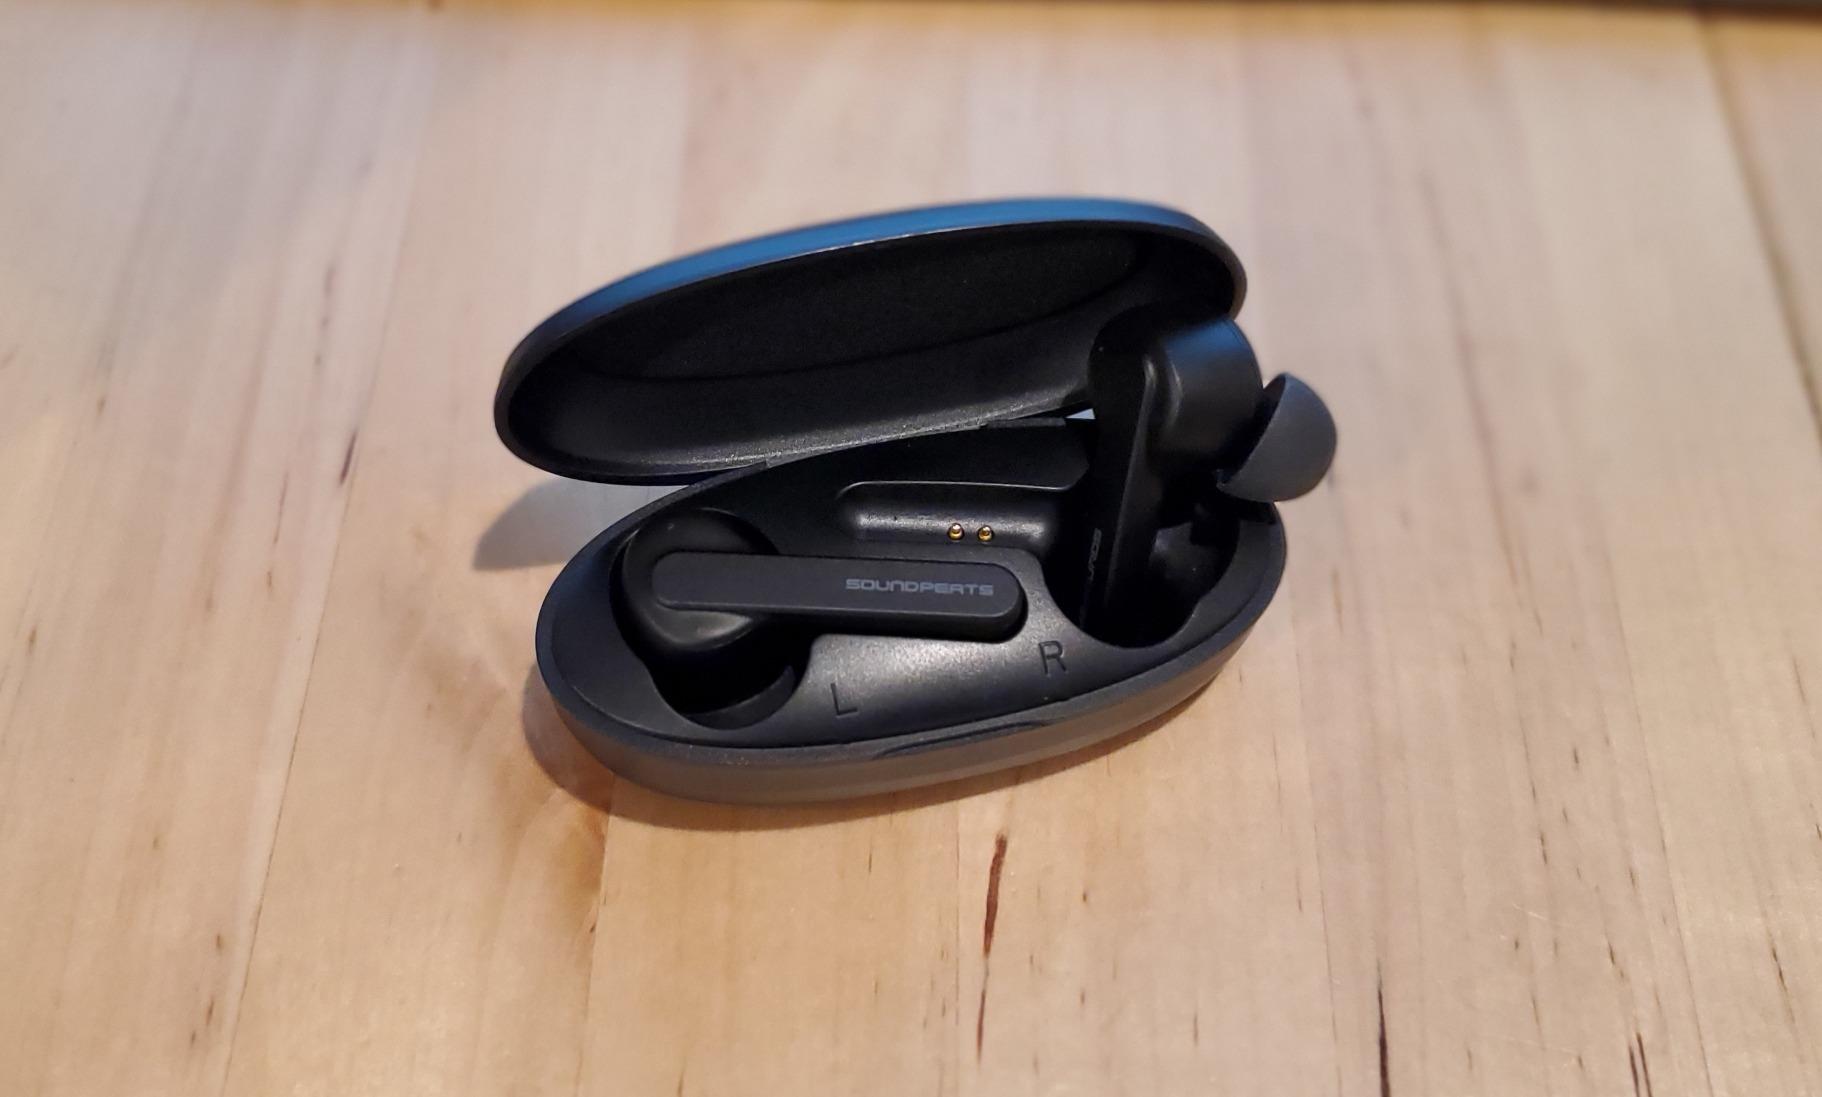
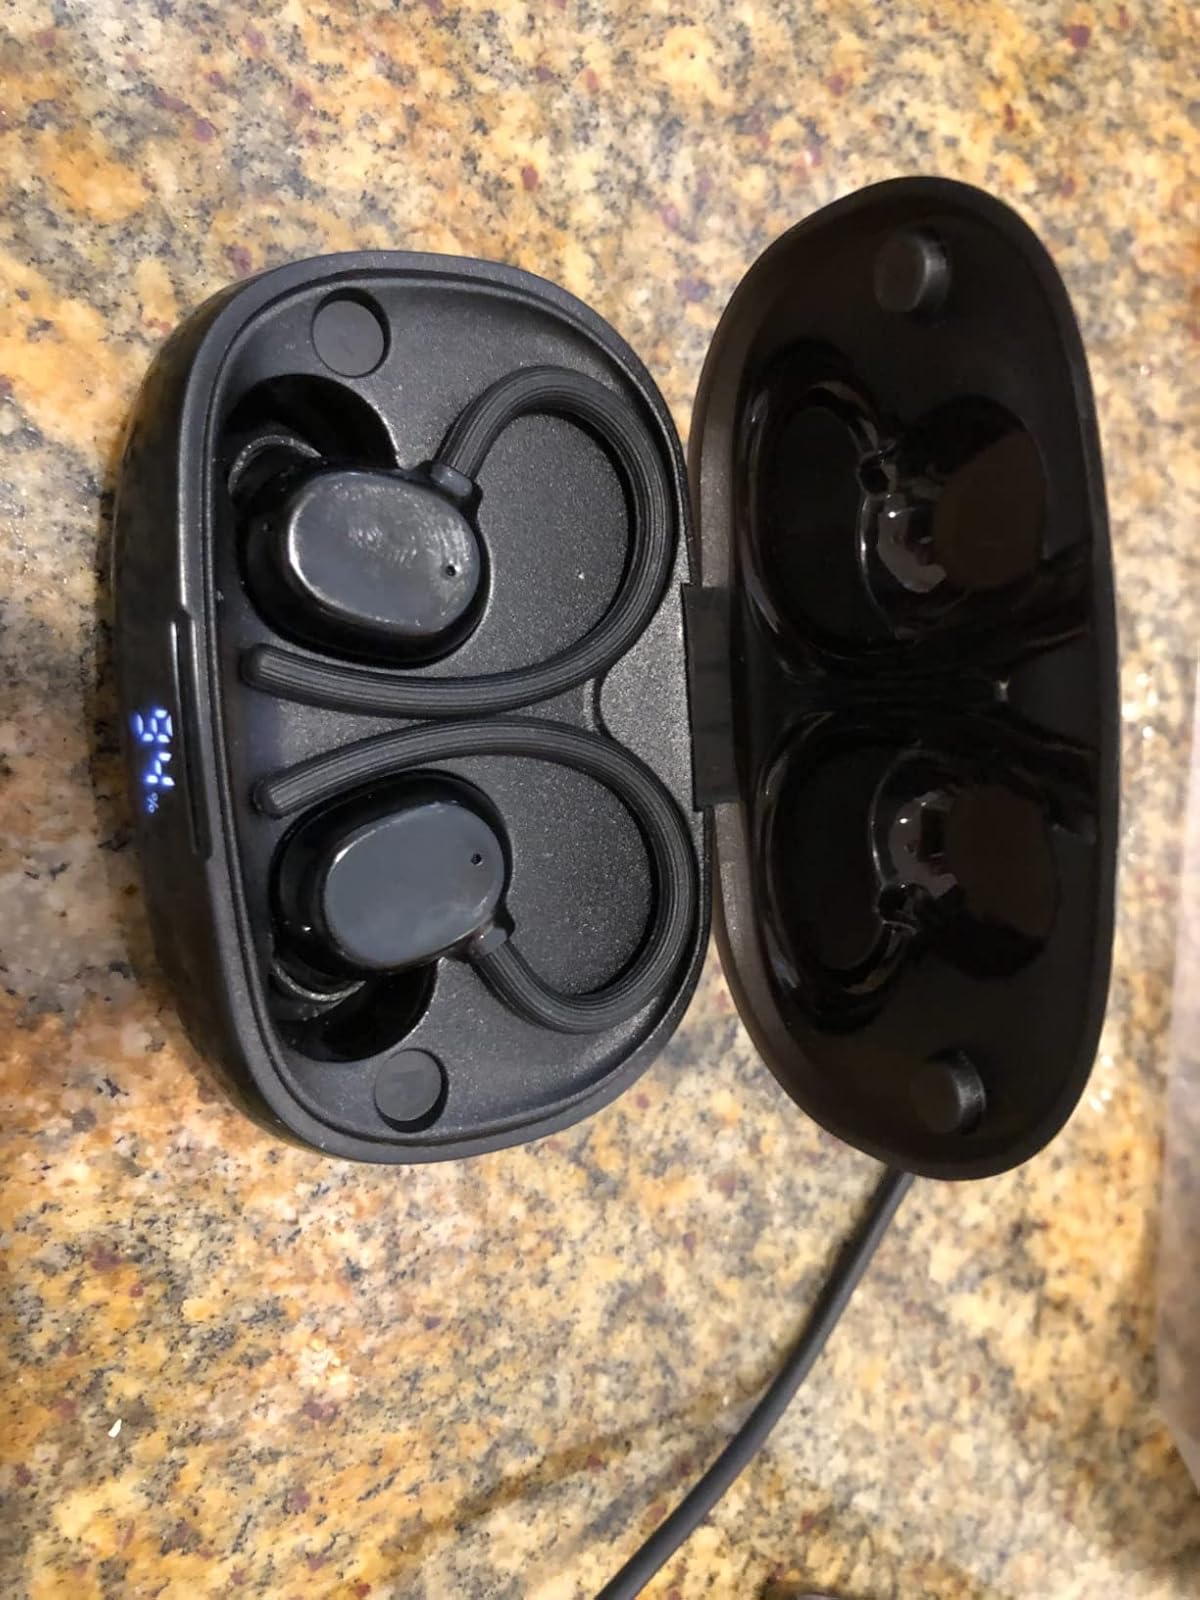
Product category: earbuds
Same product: no